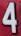
Number: 4